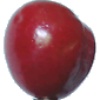
Label: Cherry 2